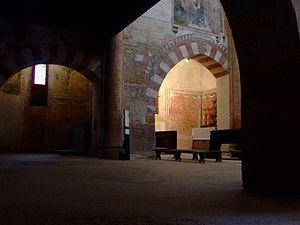
Butière-Haute est une commune italienne de la ville métropolitaine de Turin dans la région Piémont en Italie.